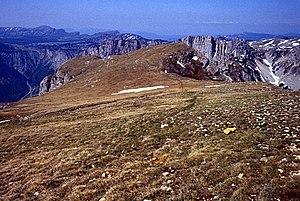
La prairie sommitale du mont Aiguille.
Le mont Aiguille, localisé sur la commune de Chichilianne, est une dent avancée de la falaise orientale du massif du Vercors, à la limite du Trièves, au sud du département de l'Isère. C'est une des sept merveilles du Dauphiné. L'alpinisme rocheux y est pratiqué, en particulier sur la face nord-ouest.